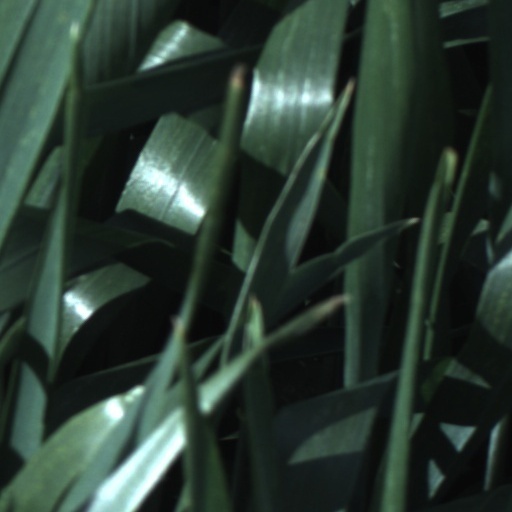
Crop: wheat